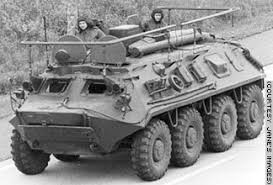
Label: BTR